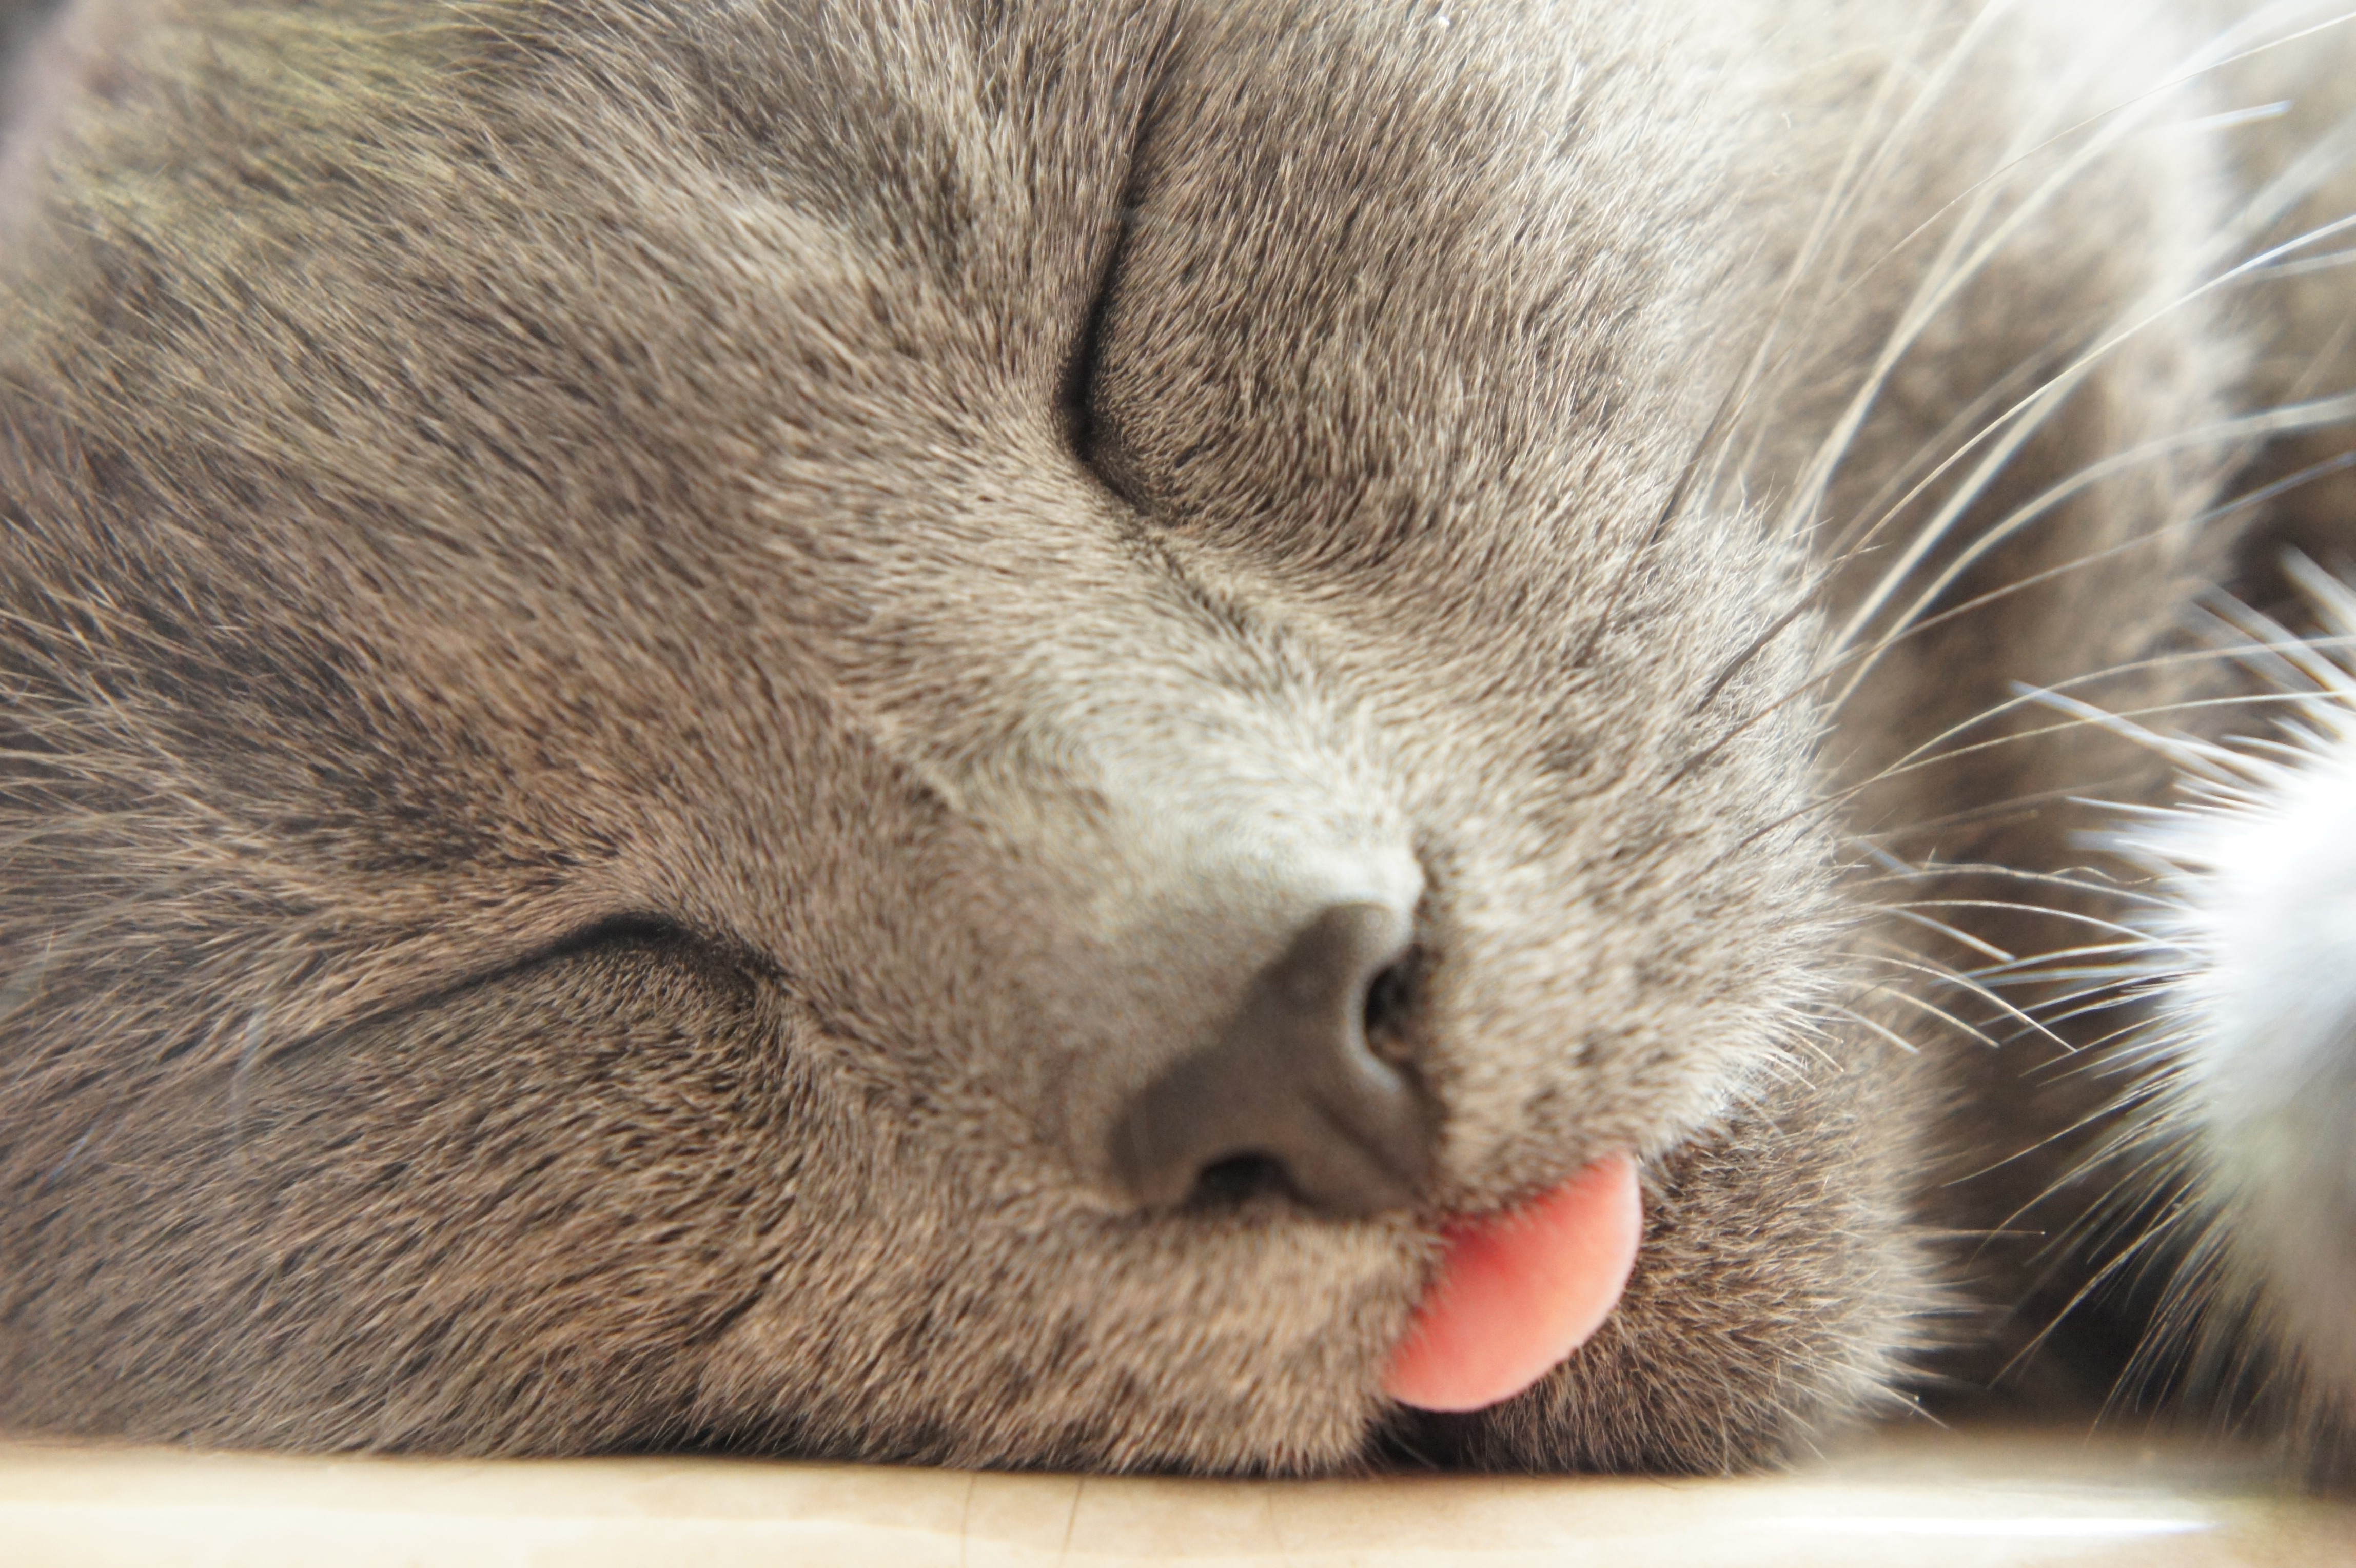
kitten, cat, mammal, pink, yawn, close up, nose, whiskers, grey, sleep, relaxation, snout, eye, vertebrate, tongue, organ, small to medium sized cats, cat like mammal